TTXGP

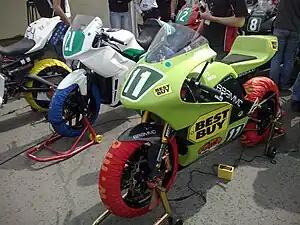
TTXGP bikes in the paddock before their first practice session in the 2009 Isle of Man TT

For 2009 the classes were established to cover different types of energy systems. This was changed for the 2010 season to focus exclusively on electric.